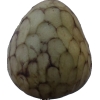
Label: cherimoya